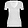
Label: T - shirt / top